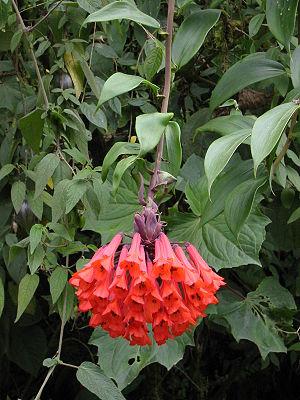
Bomarea est un genre de la famille des Liliaceae, ou des Alstroemeriaceae selon la classification phylogénétique.